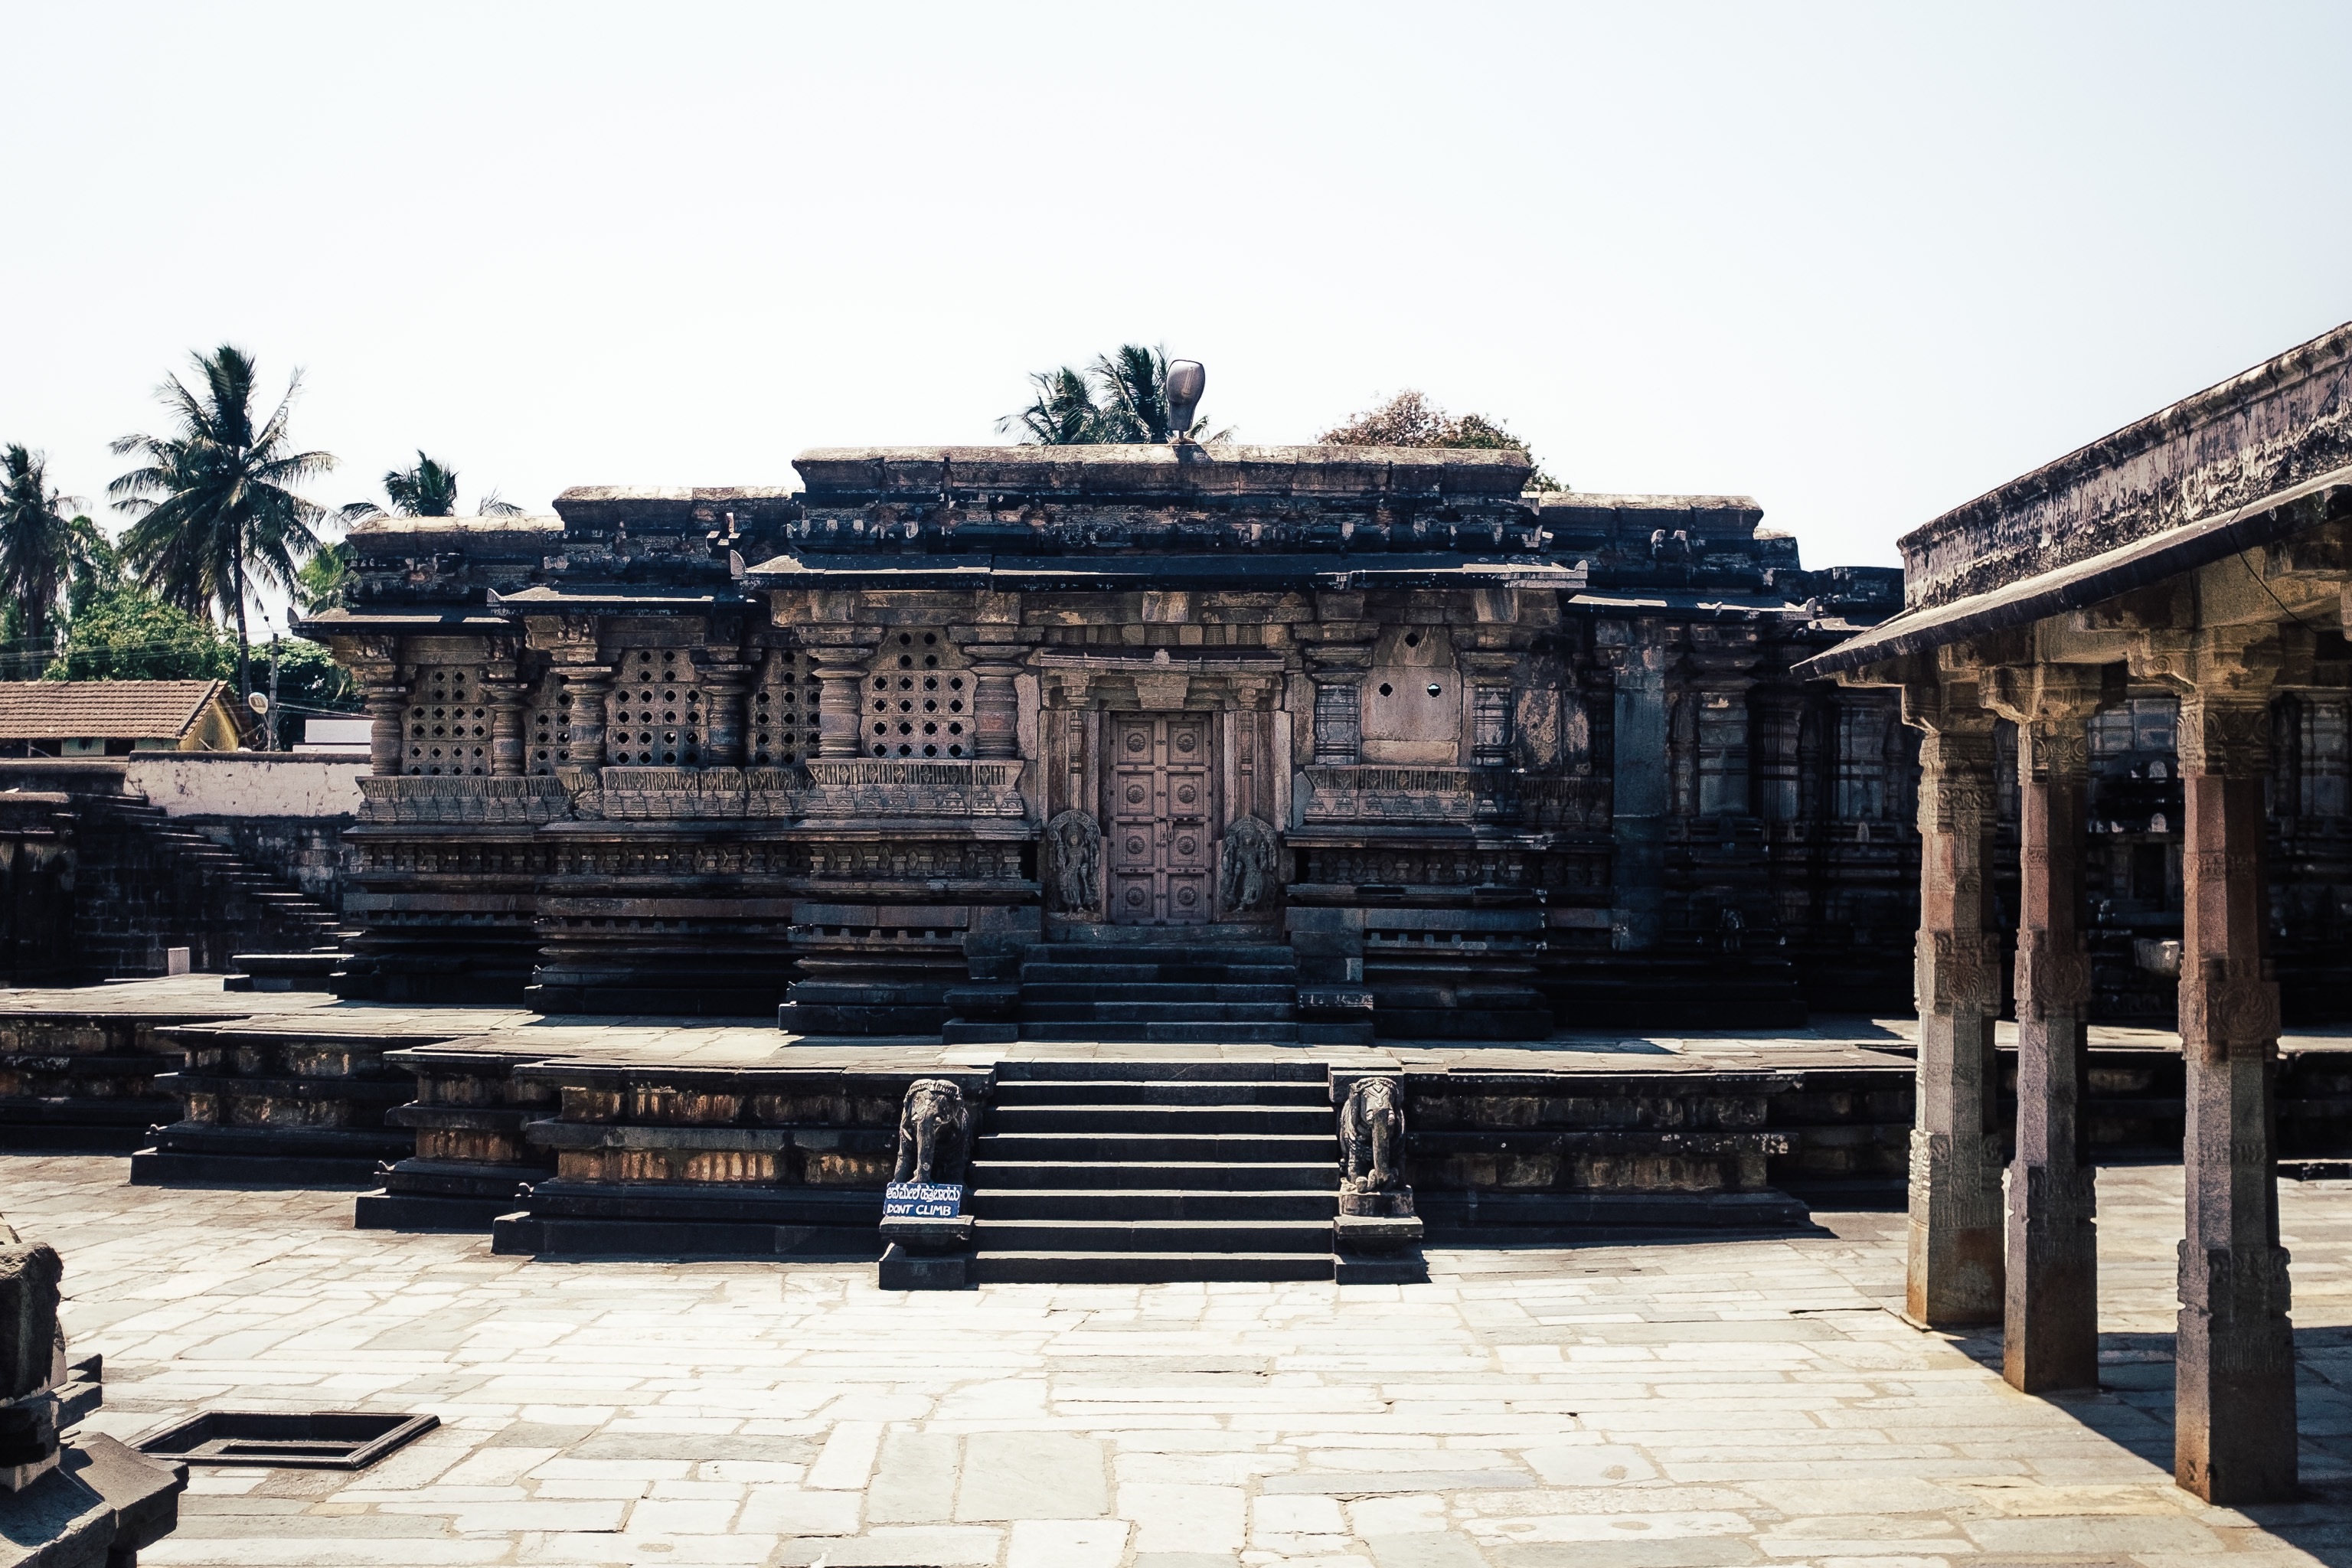
landmark, structure, building, architecture, palace, ancient history, temple, estate, place of worship